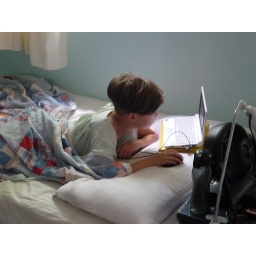
Essie, using her laptop in bed